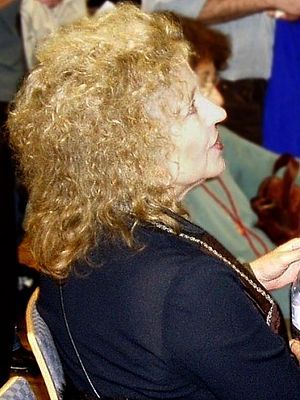
Hanna Schygulla
Hanna Schygulla, 2005
Hanna Schygulla er en tysk skuespiller og sanger, der især er kendt for sine roller i en række af Rainer Werner Fassbinders film fra 1970'erne. Hun modtog således Sølvbjørnen som bedste kvindelige skuespiller for hovedrollen i Maria Brauns ægteskab ved filmfestivalen i Berlin i 1979.